Question: Please indicate a possible affordance area of swing_tennis_racket that can be used for holding
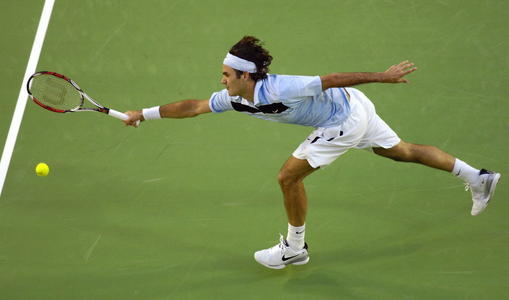
Answer: [82, 87.5, 138.755, 130.406]